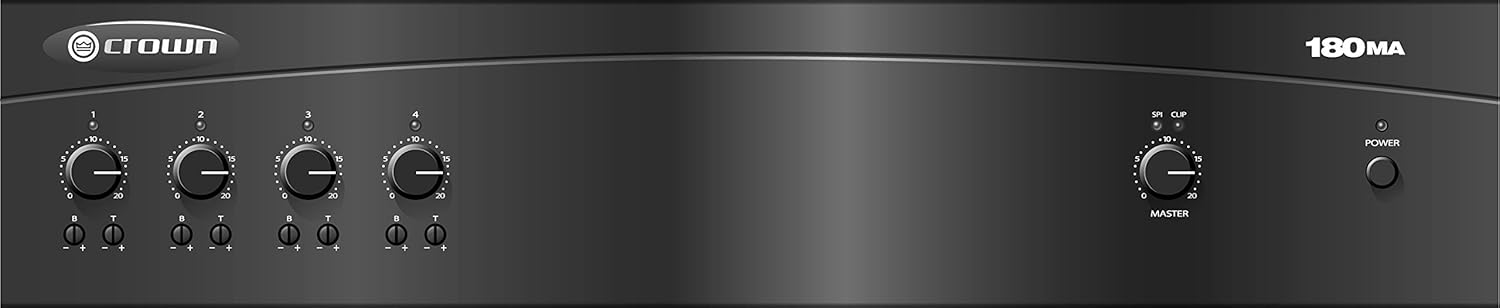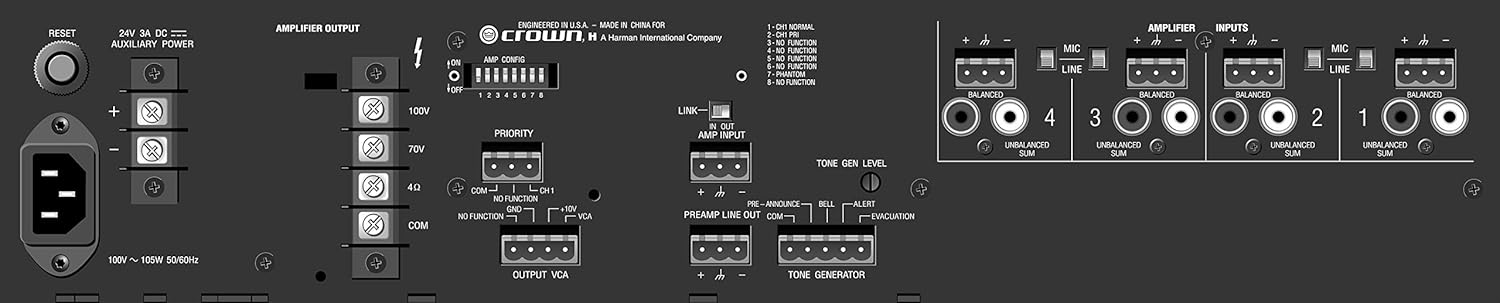
Crown 180MA Amplifier 80W Commercial Mixer-Amplifier
Category: Musical Instruments
Crown's commercial audio mixer/amplifiers deliver legendary Crown quality to the commercial audio industry. The 180MA has 4 inputs and one 80W power amplifier. This high-value mixer/amplifier provides both 4-ohm and constant-voltage outputs (70V and 100V) for use in a wide range of commercial applications including schools, hospitals, factories, restaurant/retail, houses of worship, fitness facilities, A/V boardrooms, prisons, and small offices. Easily configured for a range of uses such as paging, background music, security, and evacuation instructions, Crown's Commercial Audio units are the smart choice for commercial sound. Three-year manufacturer's warranty.
Features: 4 to 8 inputs, 1 to 2 amplifier output channels | Ideal for commercial and industrial use | Balanced Phoenix-type mic/line inputs; touch-proof screw-terminal speaker outputs | Any input can be sent to any output | Priority muting